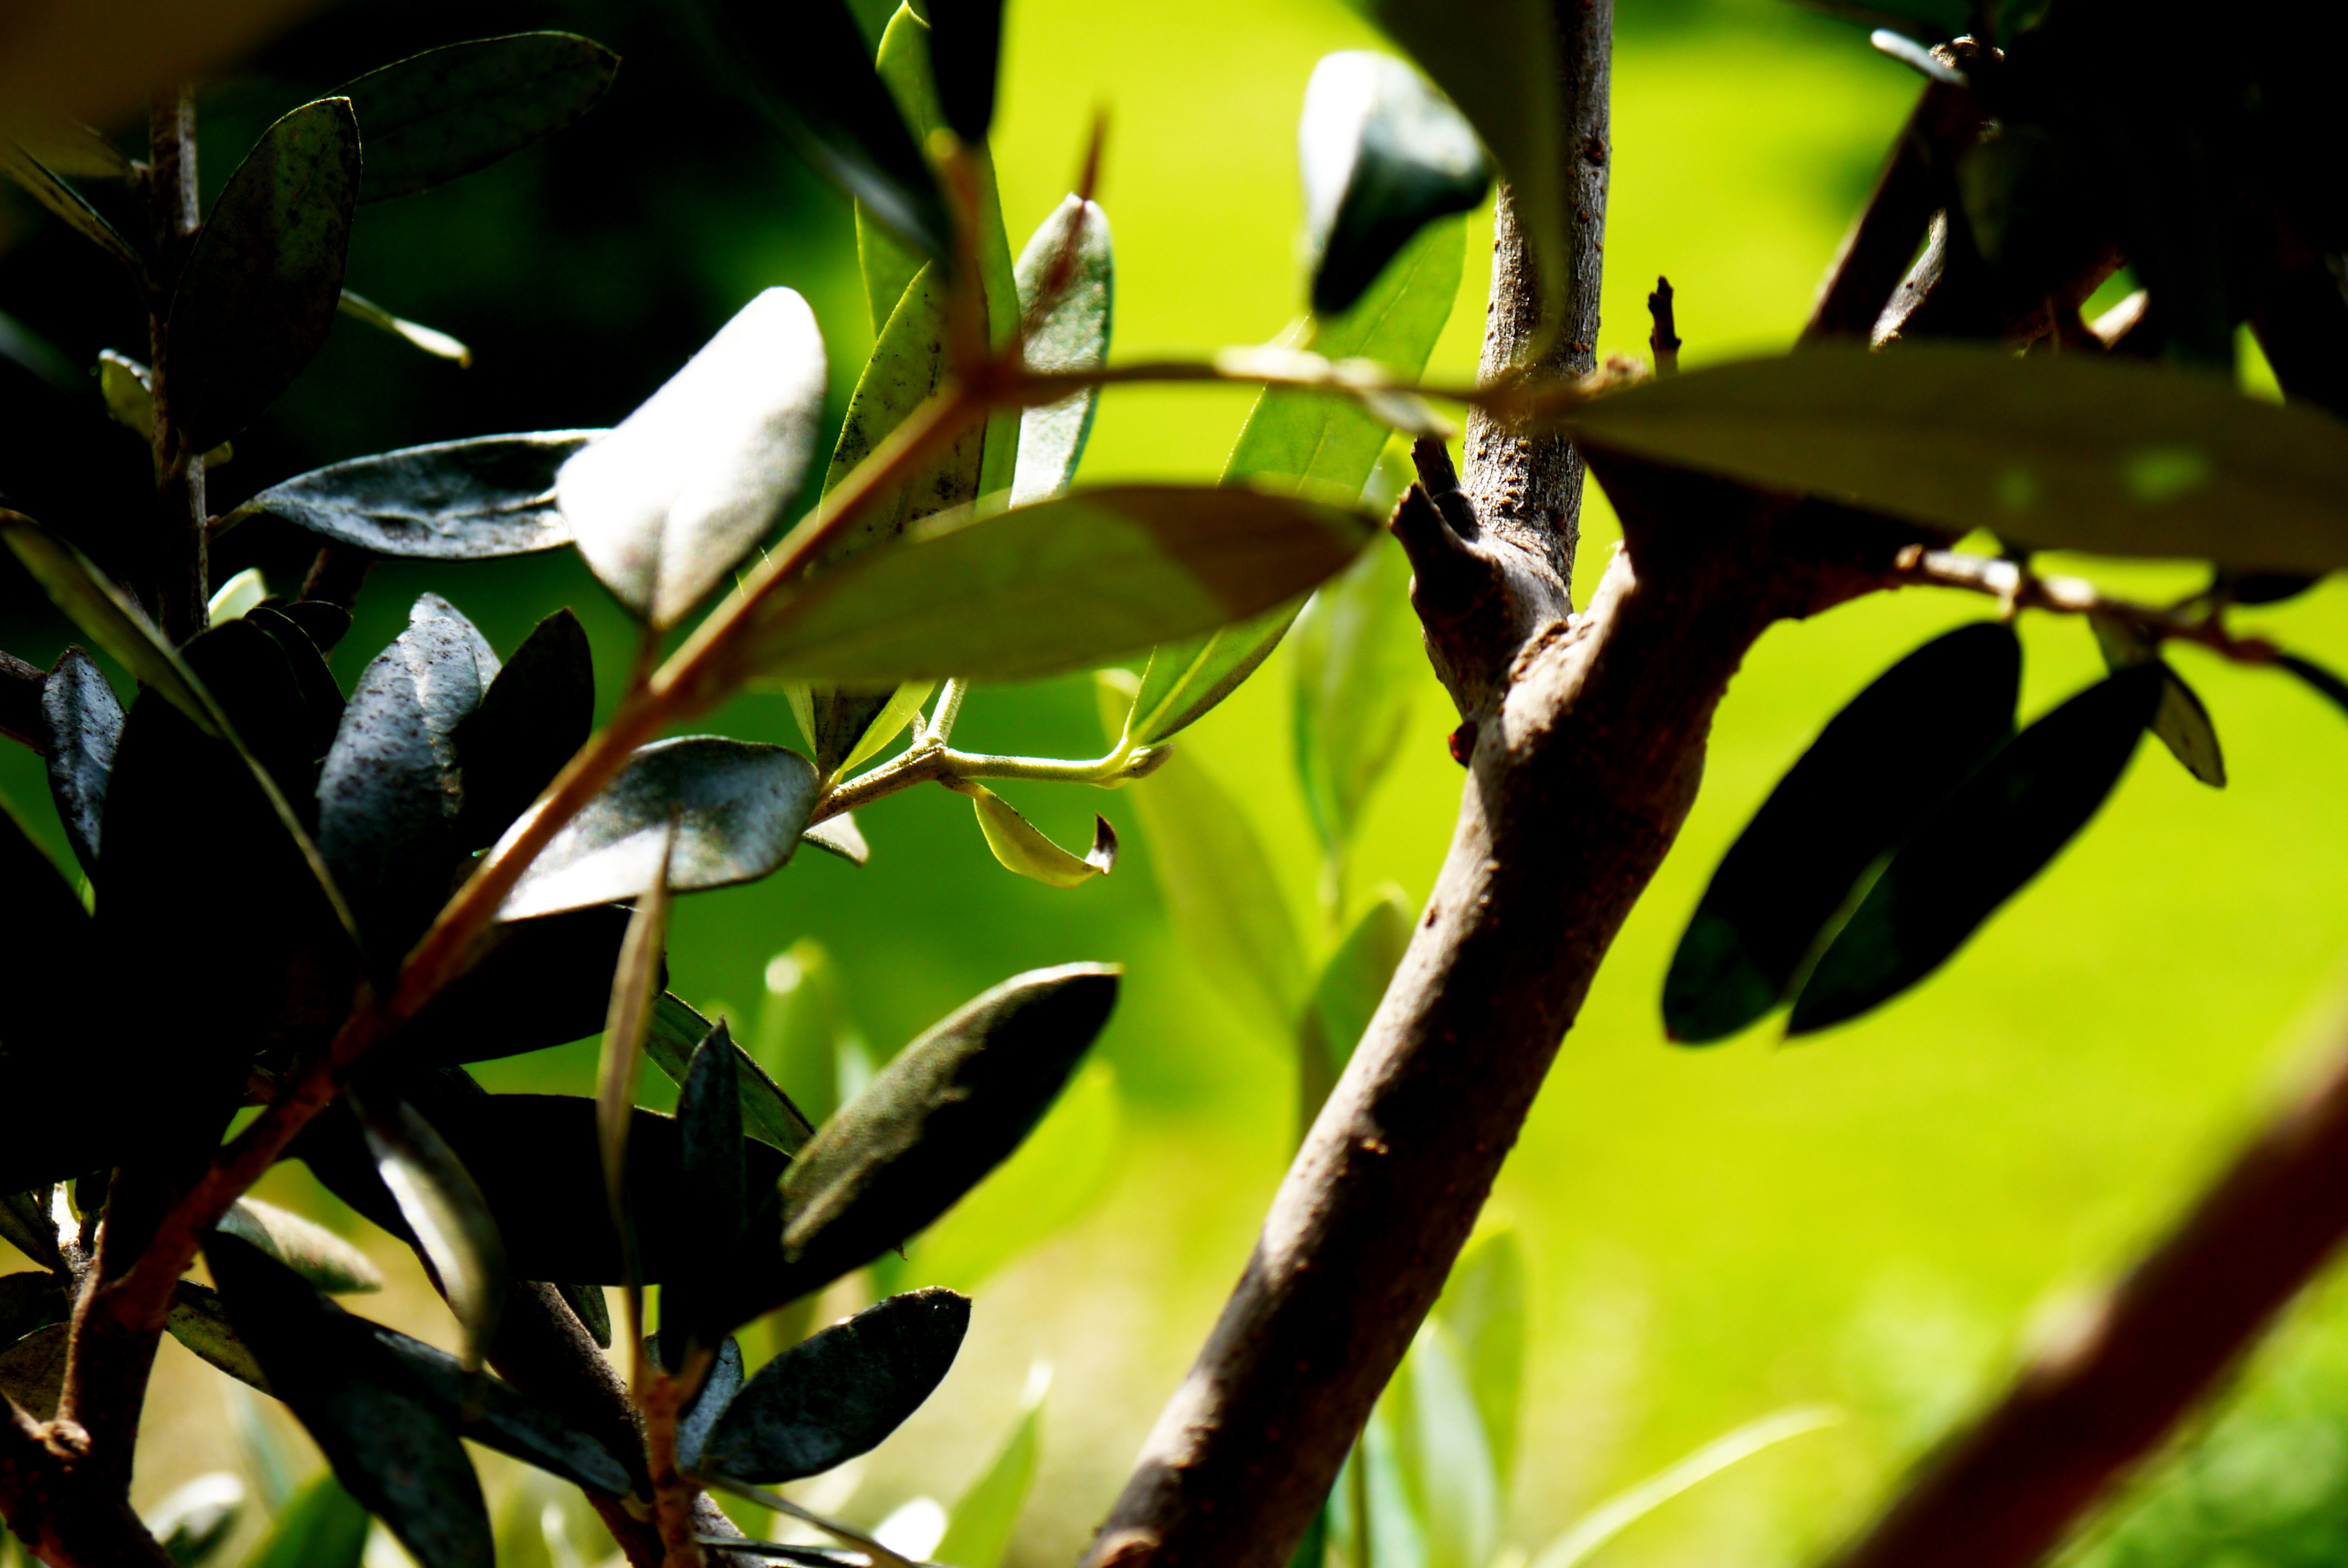
tree, nature, branch, bird, plant, wood, sunlight, leaf, flower, green, jungle, botany, flora, fauna, shrub, fruit tree, olives, tropics, macro photography